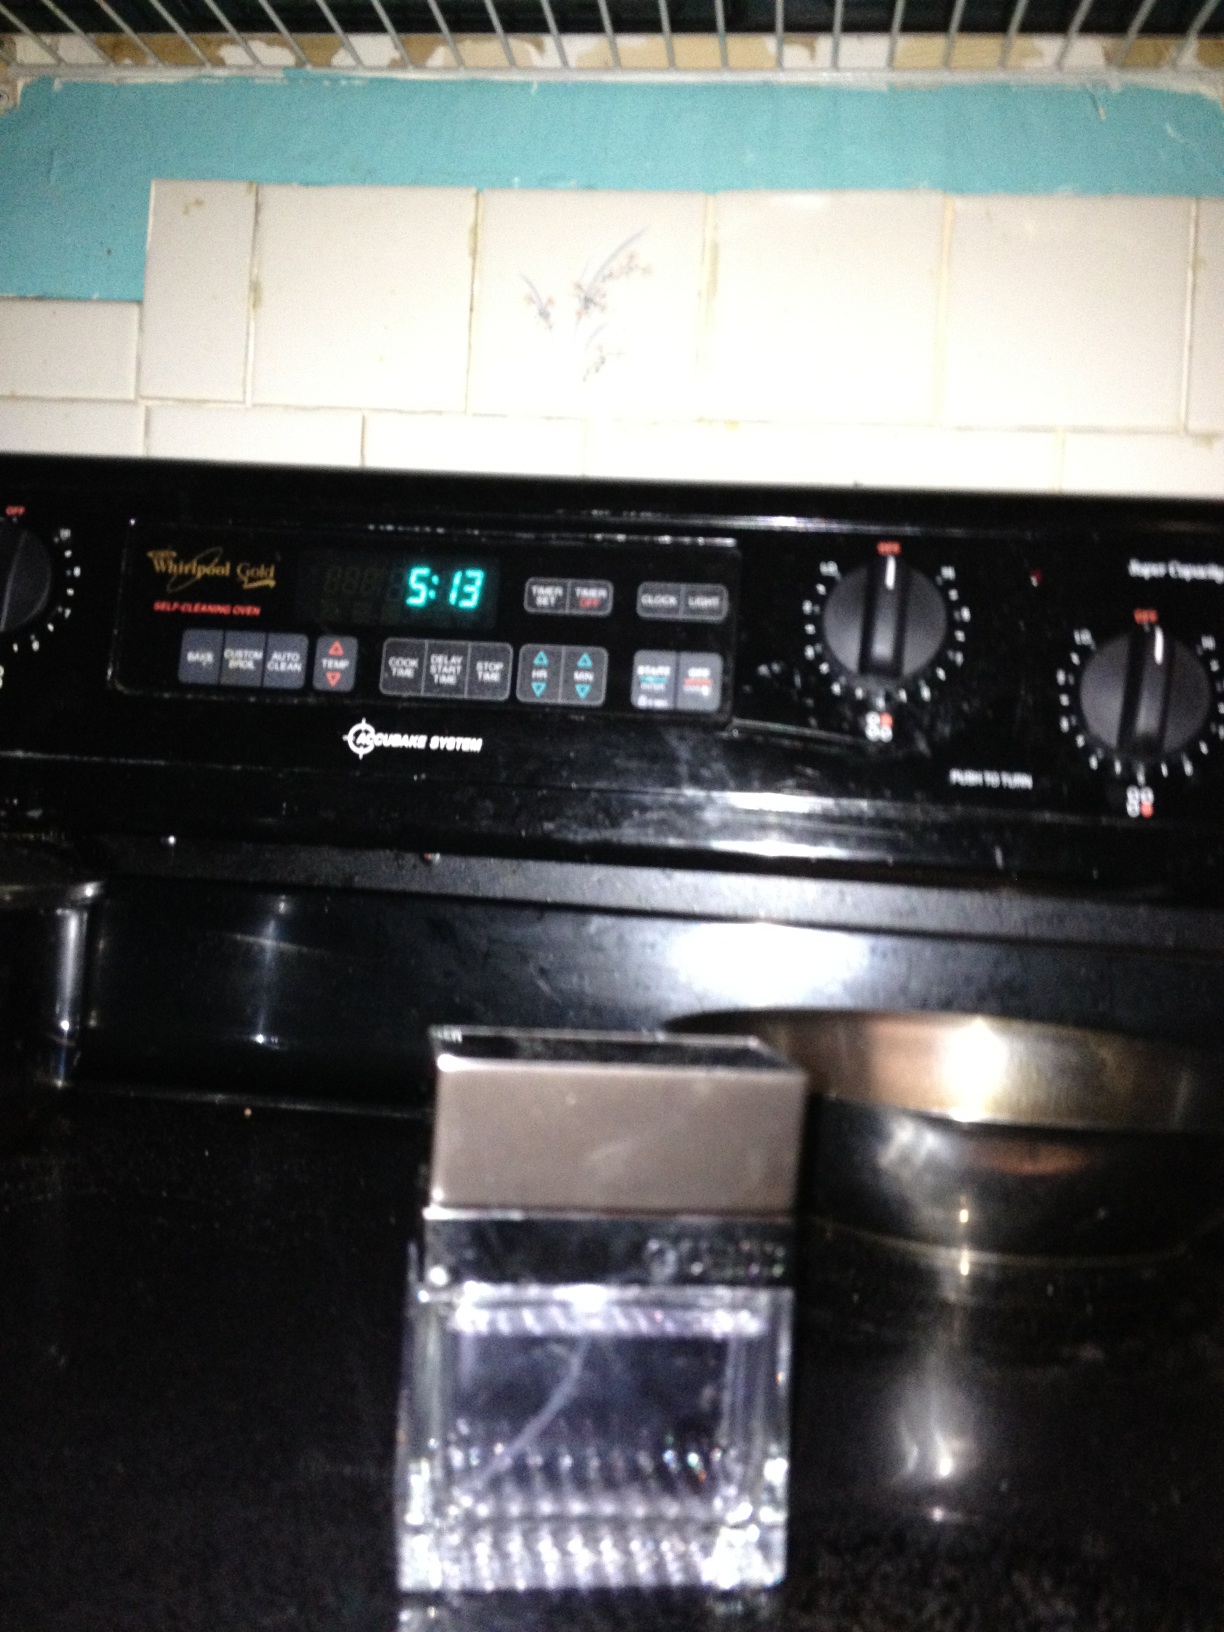Question: What is the name of the cologne that I took a picture of?
Answer: unanswerable